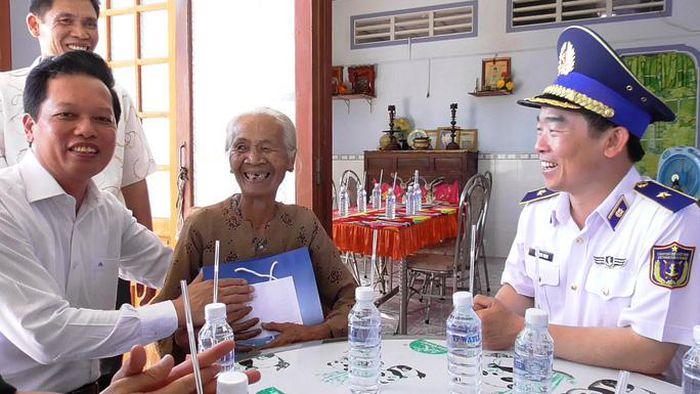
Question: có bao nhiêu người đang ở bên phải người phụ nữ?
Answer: có hai người ở phía bên phải người phụ nữ